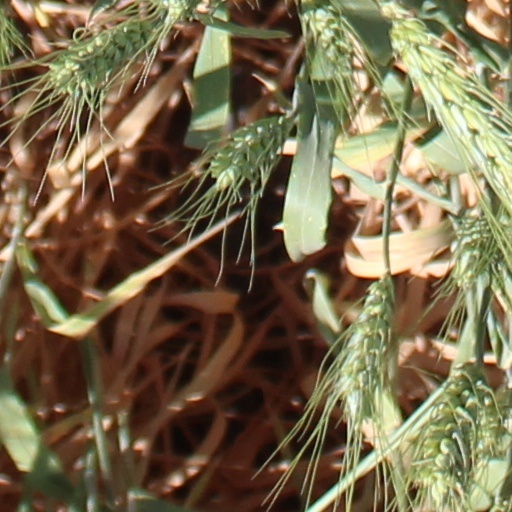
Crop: wheat